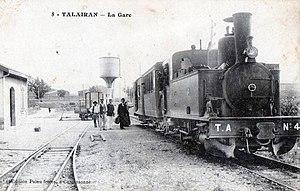
« Corpet-Louvet » est le nom d'une société connue en particulier pour sa production de locomotives à vapeur. Les amateurs de l'histoire des chemins de fer, notamment du réseau secondaire à voie étroite, connaissent bien cette entreprise familiale qui en fait a pris successivement la forme de plusieurs entités juridiques, jalonnant pendant près d'une centaine d'années son activité de constructeur ferroviaire. Cette période débute dans la deuxième moitié du XIXᵉ siècle et se poursuit pendant toute la première moitié du XXᵉ siècle, la fin de la production ferroviaire se situant en 1952.
Les Tramways de l'Aude exploitaient un réseau départemental dans le département de l'Aude entre 1901 et 1933. Ce réseau se composait de plusieurs lignes à voie métrique développées autour de Narbonne et Carcassonne. Toutes ces lignes étaient construites en accotement des routes avec des sections en déviation pour éviter certains reliefs. Une courte section de la ligne de Carcassonne à Lézignan était construite sur le territoire du département de l'Hérault, entre les communes de Félines et Olonzac.